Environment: real
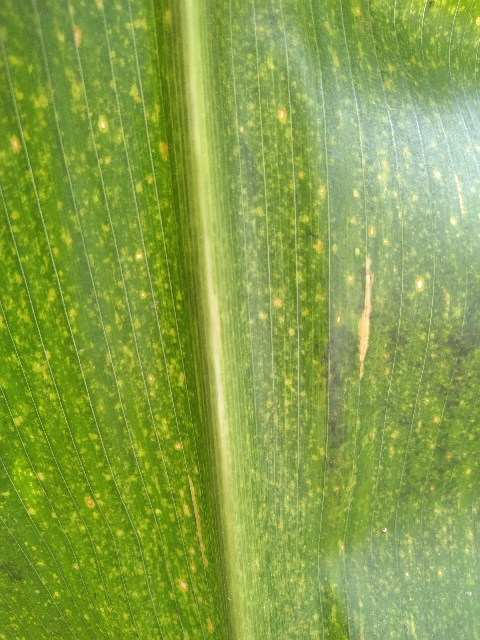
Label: lethal_necrosis